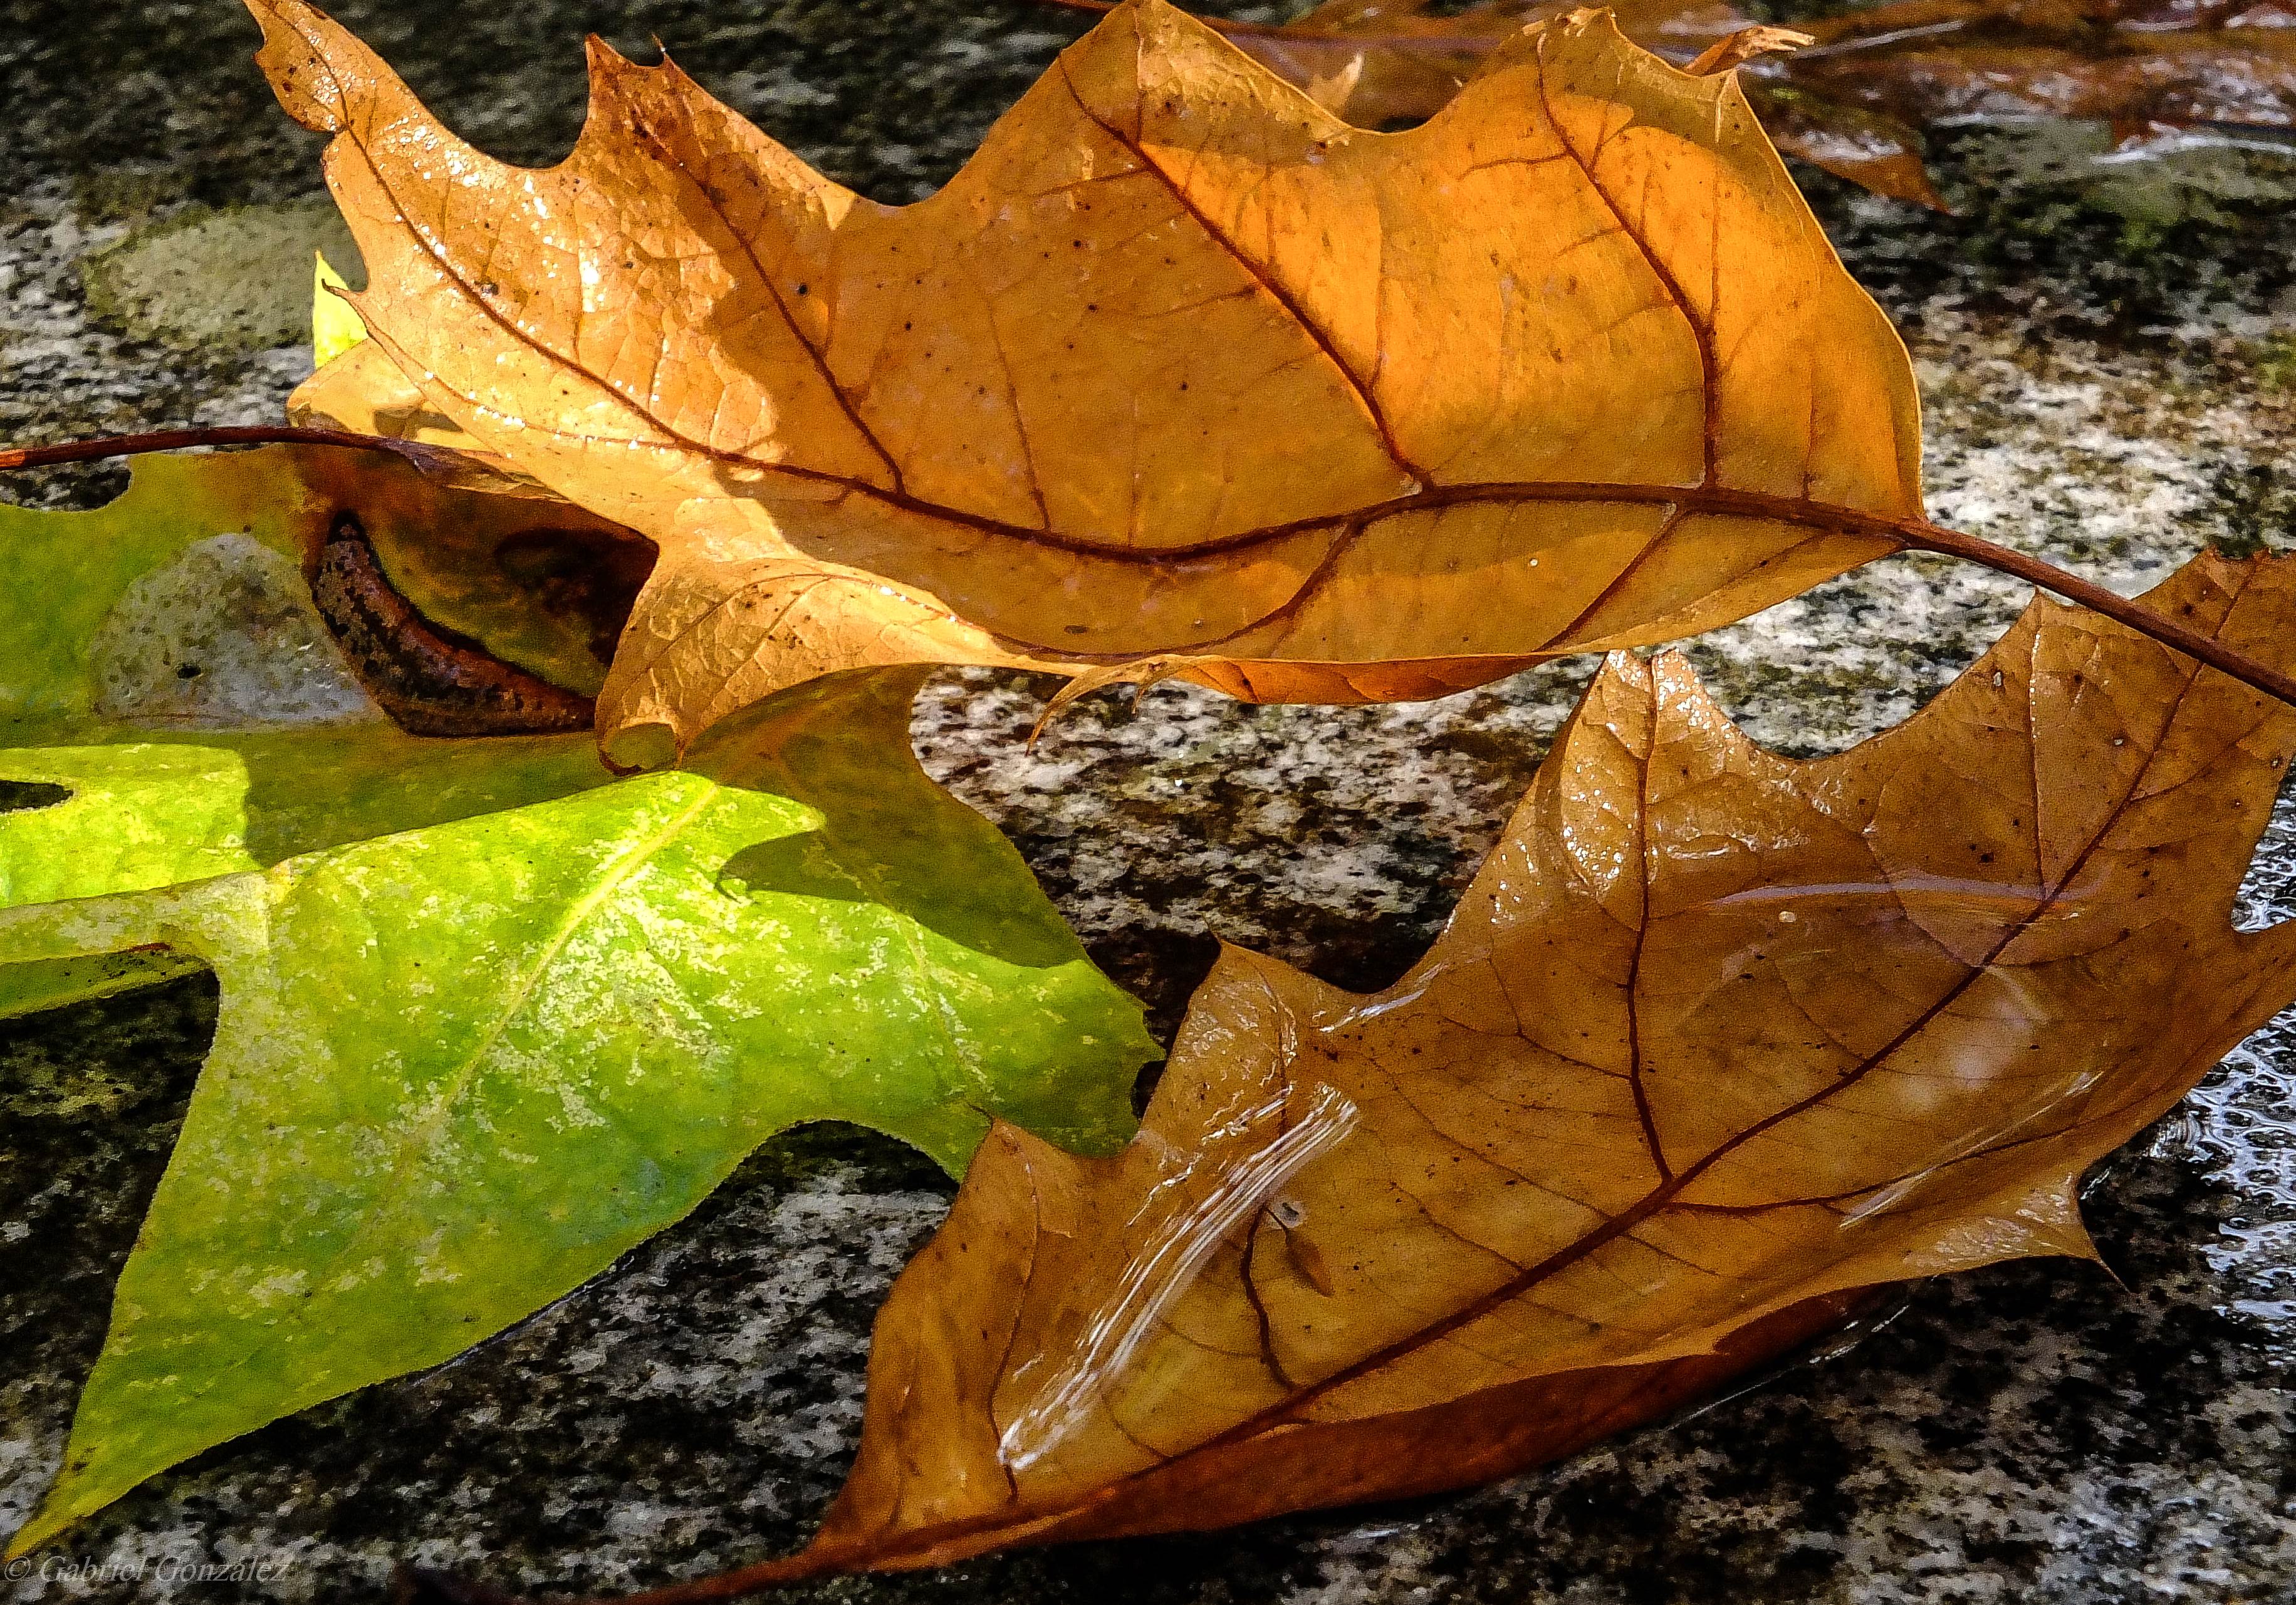
tree, nature, plant, wood, leaf, flower, trunk, autumn, botany, flora, season, maple leaf, flowers, deciduous, naturaleza, flores, ggl1, gaby1, fujifilmxs1, woody plant, land plant